Casula

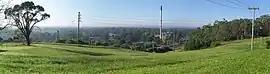
View of the Casula Powerhouse and Casula railway station from Jamison Park, Buckland Road

Casula is a suburb of Sydney, in the state of New South Wales, Australia. It is 34 kilometres south-west of the Sydney central business district, in the local government area of the City of Liverpool.